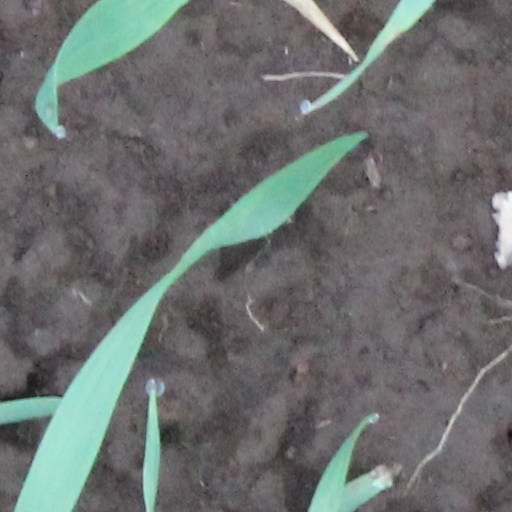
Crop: wheat